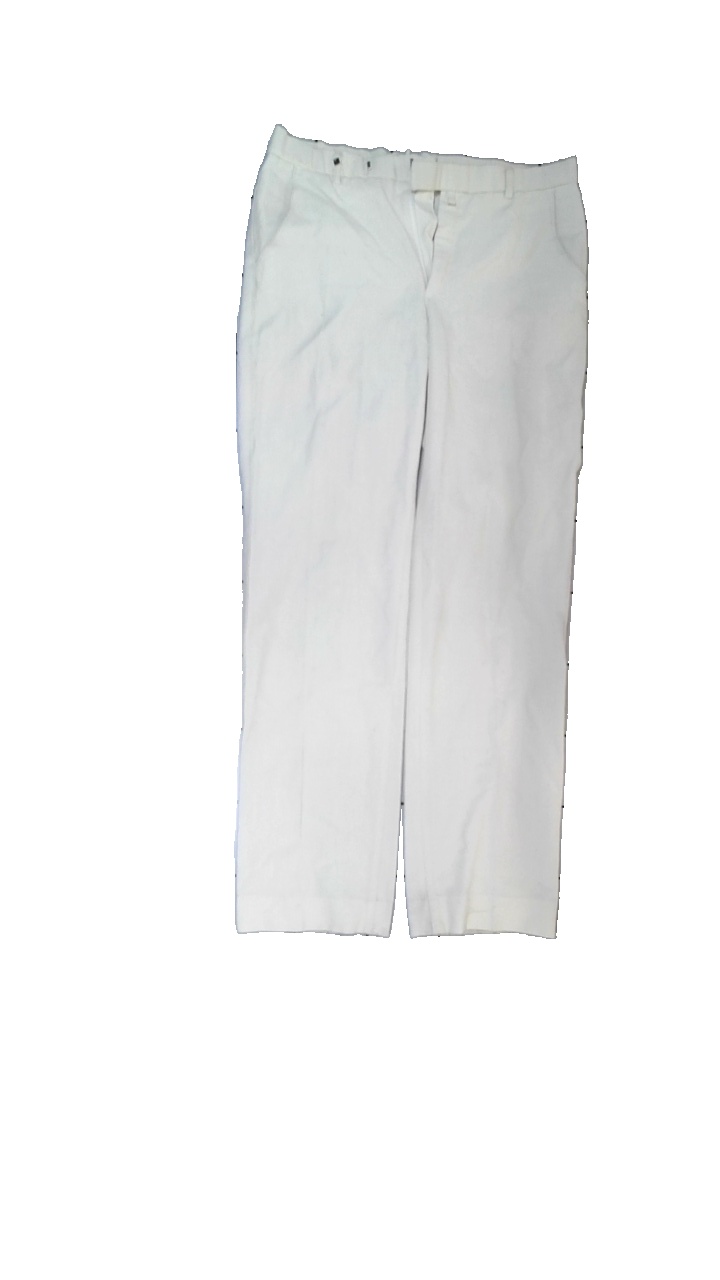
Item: Trousers (Ladies)
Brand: Sunde
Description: Chinos
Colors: Beige
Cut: Tight
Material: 59% polyester 41% viskos
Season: All
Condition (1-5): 4
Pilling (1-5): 4
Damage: nopprigt
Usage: Export
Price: <50